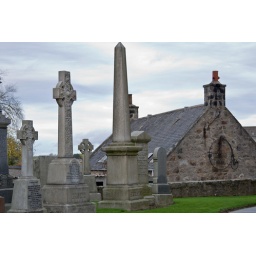
A view of some gravetsone in Kintore churchyard. Notice the penny farthing hanging from the wall of the building to the rear of the church